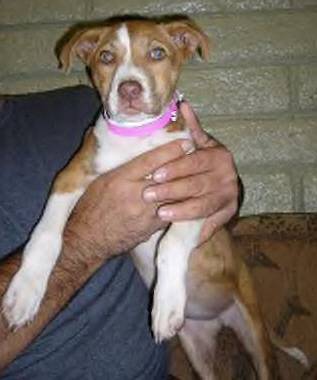
Label: dog